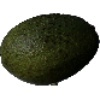
Label: Avocado 1